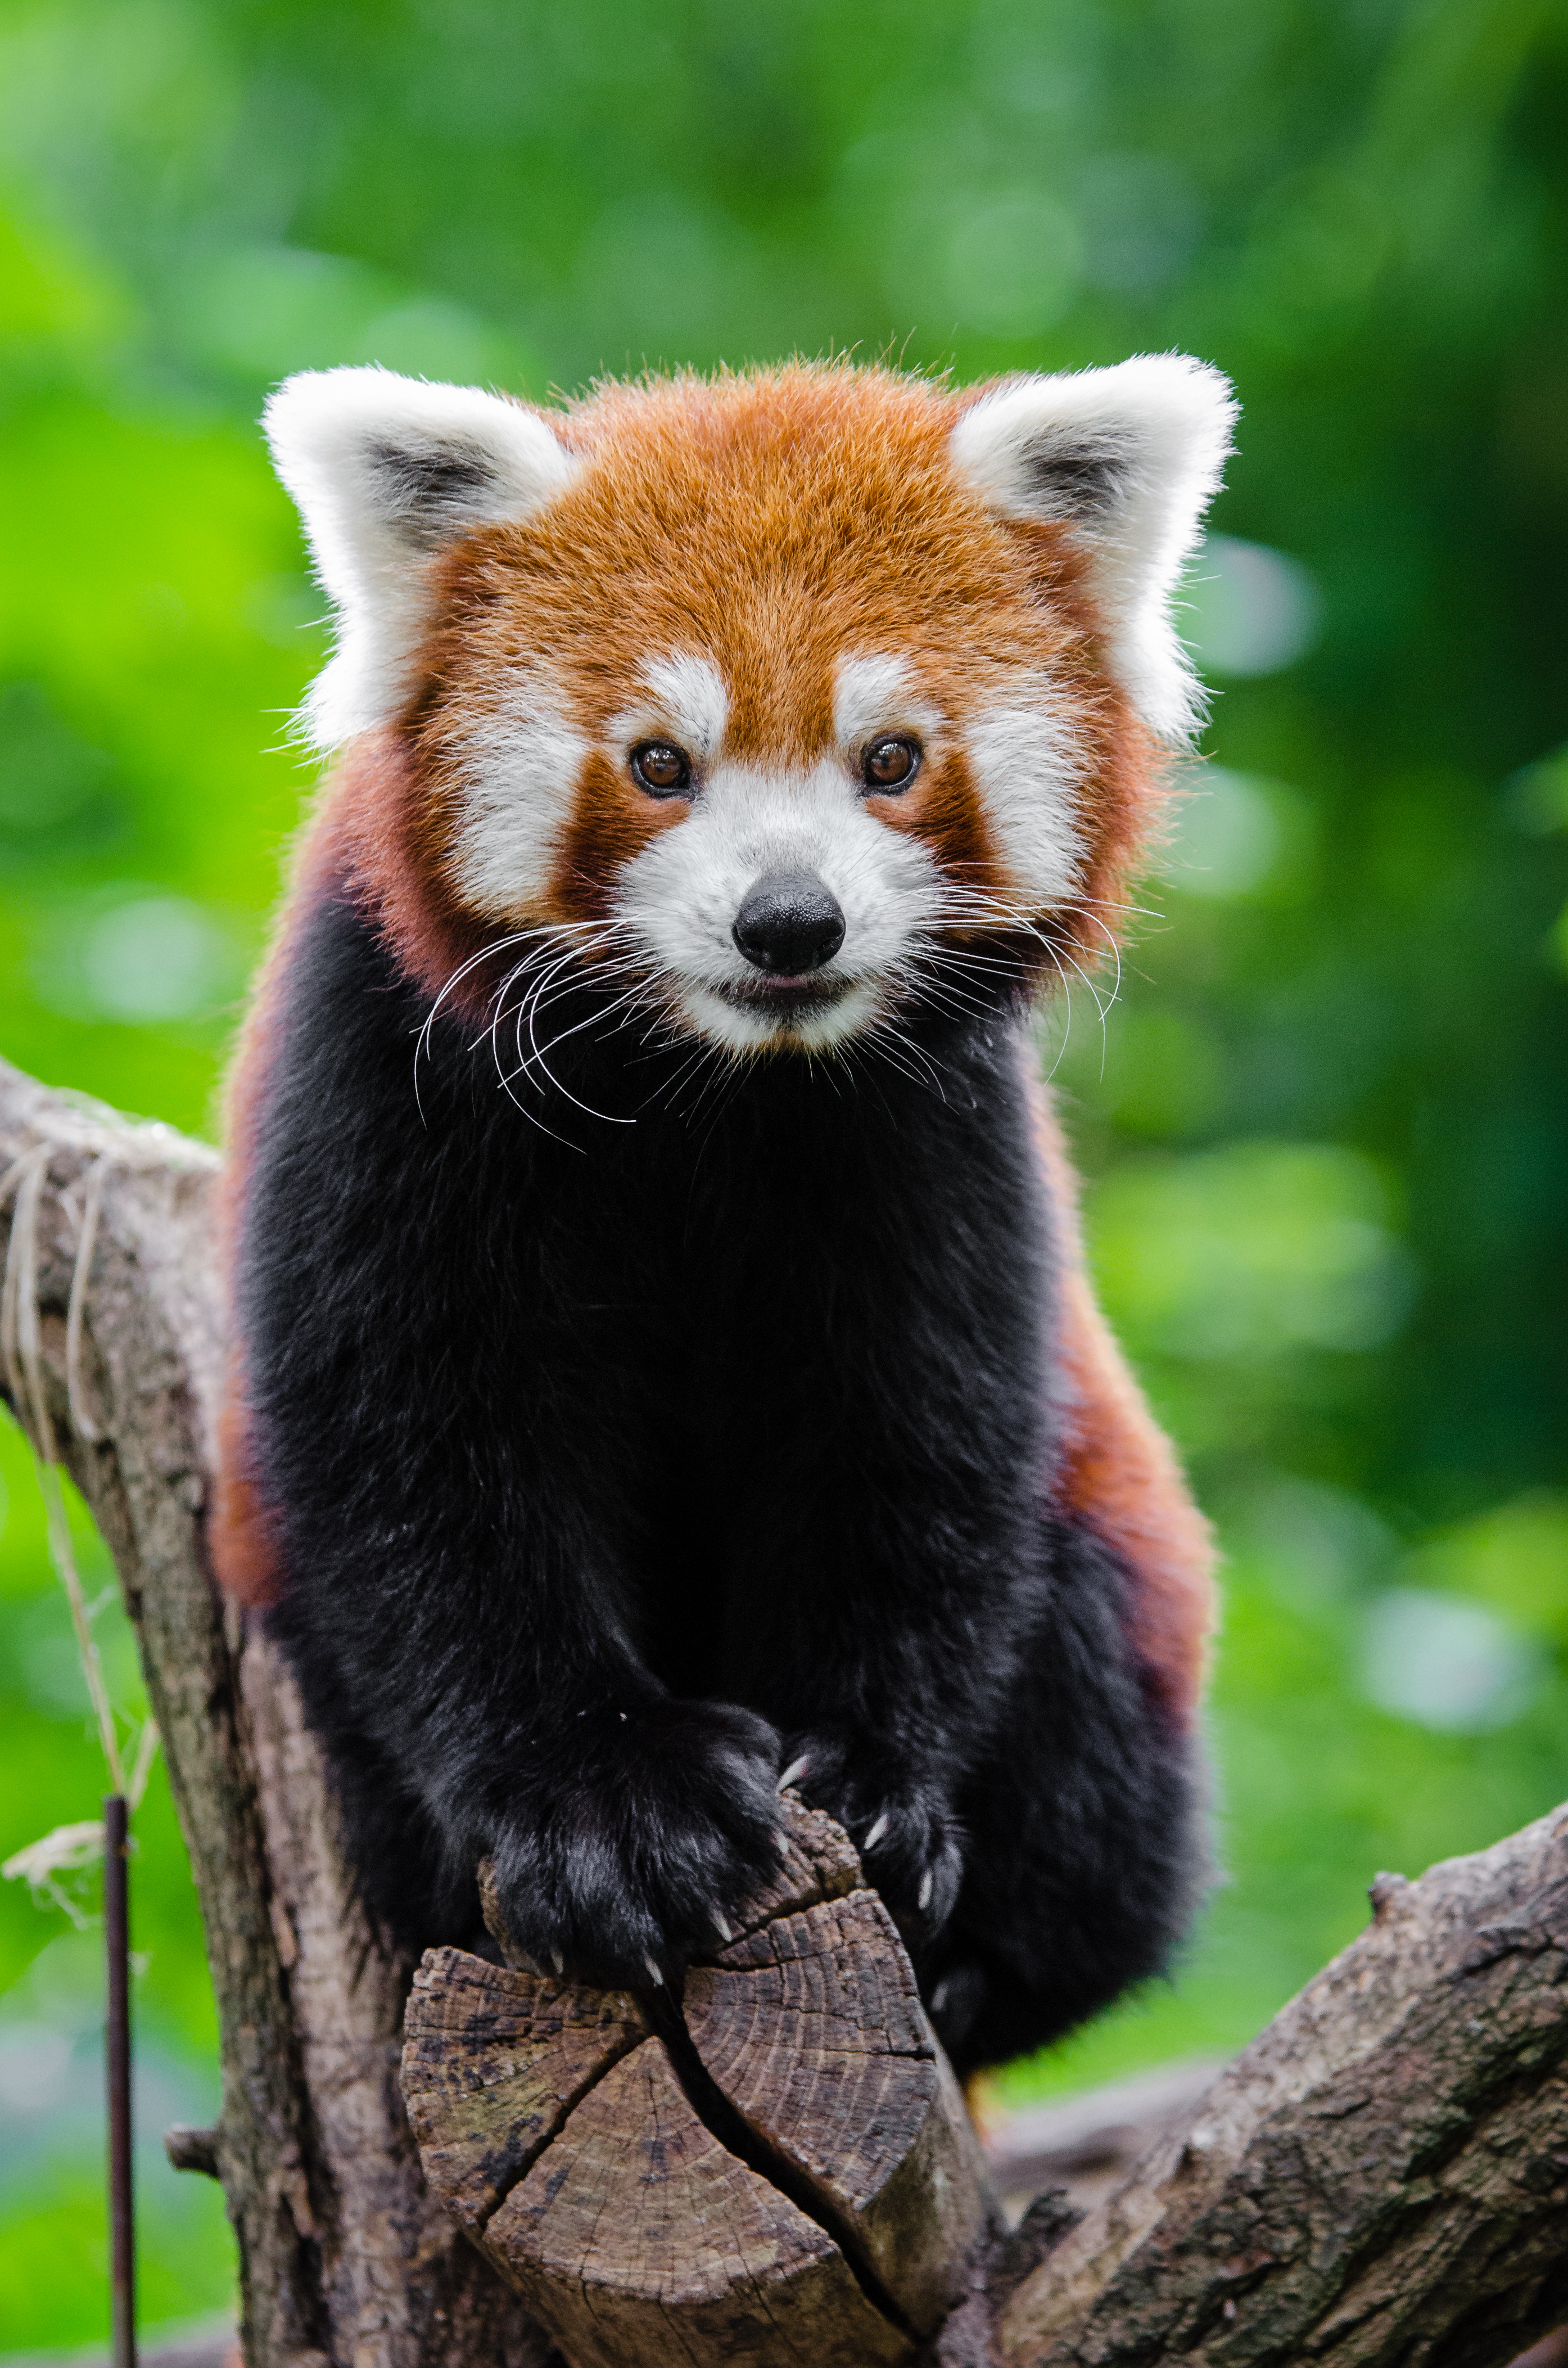
bokeh, animal, bear, wildlife, zoo, red, mammal, fauna, red panda, panda, endangered, vertebrate, germany, dog breed group